Herbert C. Ridout

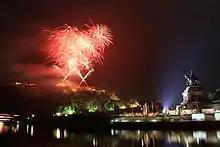
Rhein in Flammen, 2011.

Ridout worked as publicity manager for the British branch of Columbia Records. He claimed in "The Gramophone" in 1940 that in 1925 he invented the idea of sleeve notes for gramophone records when he employed the musician Harry Wild to write notes for a series of classical recordings that the company was issuing. The notes aimed to "educate the listener who wished to improve his musical taste". The series, titled "Behind the Needle" (1940–43), has been used as a primary source for the early history of recorded music in Britain, containing information about the business, recording techniques, and artists, such as the unprecedented and almost overnight demand for the popular song "You Made Me Love You (I Didn't Want to Do It)" in 1913 which required a special order of 25,000 copies from Columbia U.S.